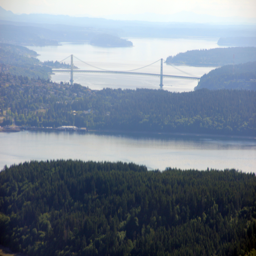
suspension bridge after passes over river we were able to cruise a bit south over strait before returning to airport .